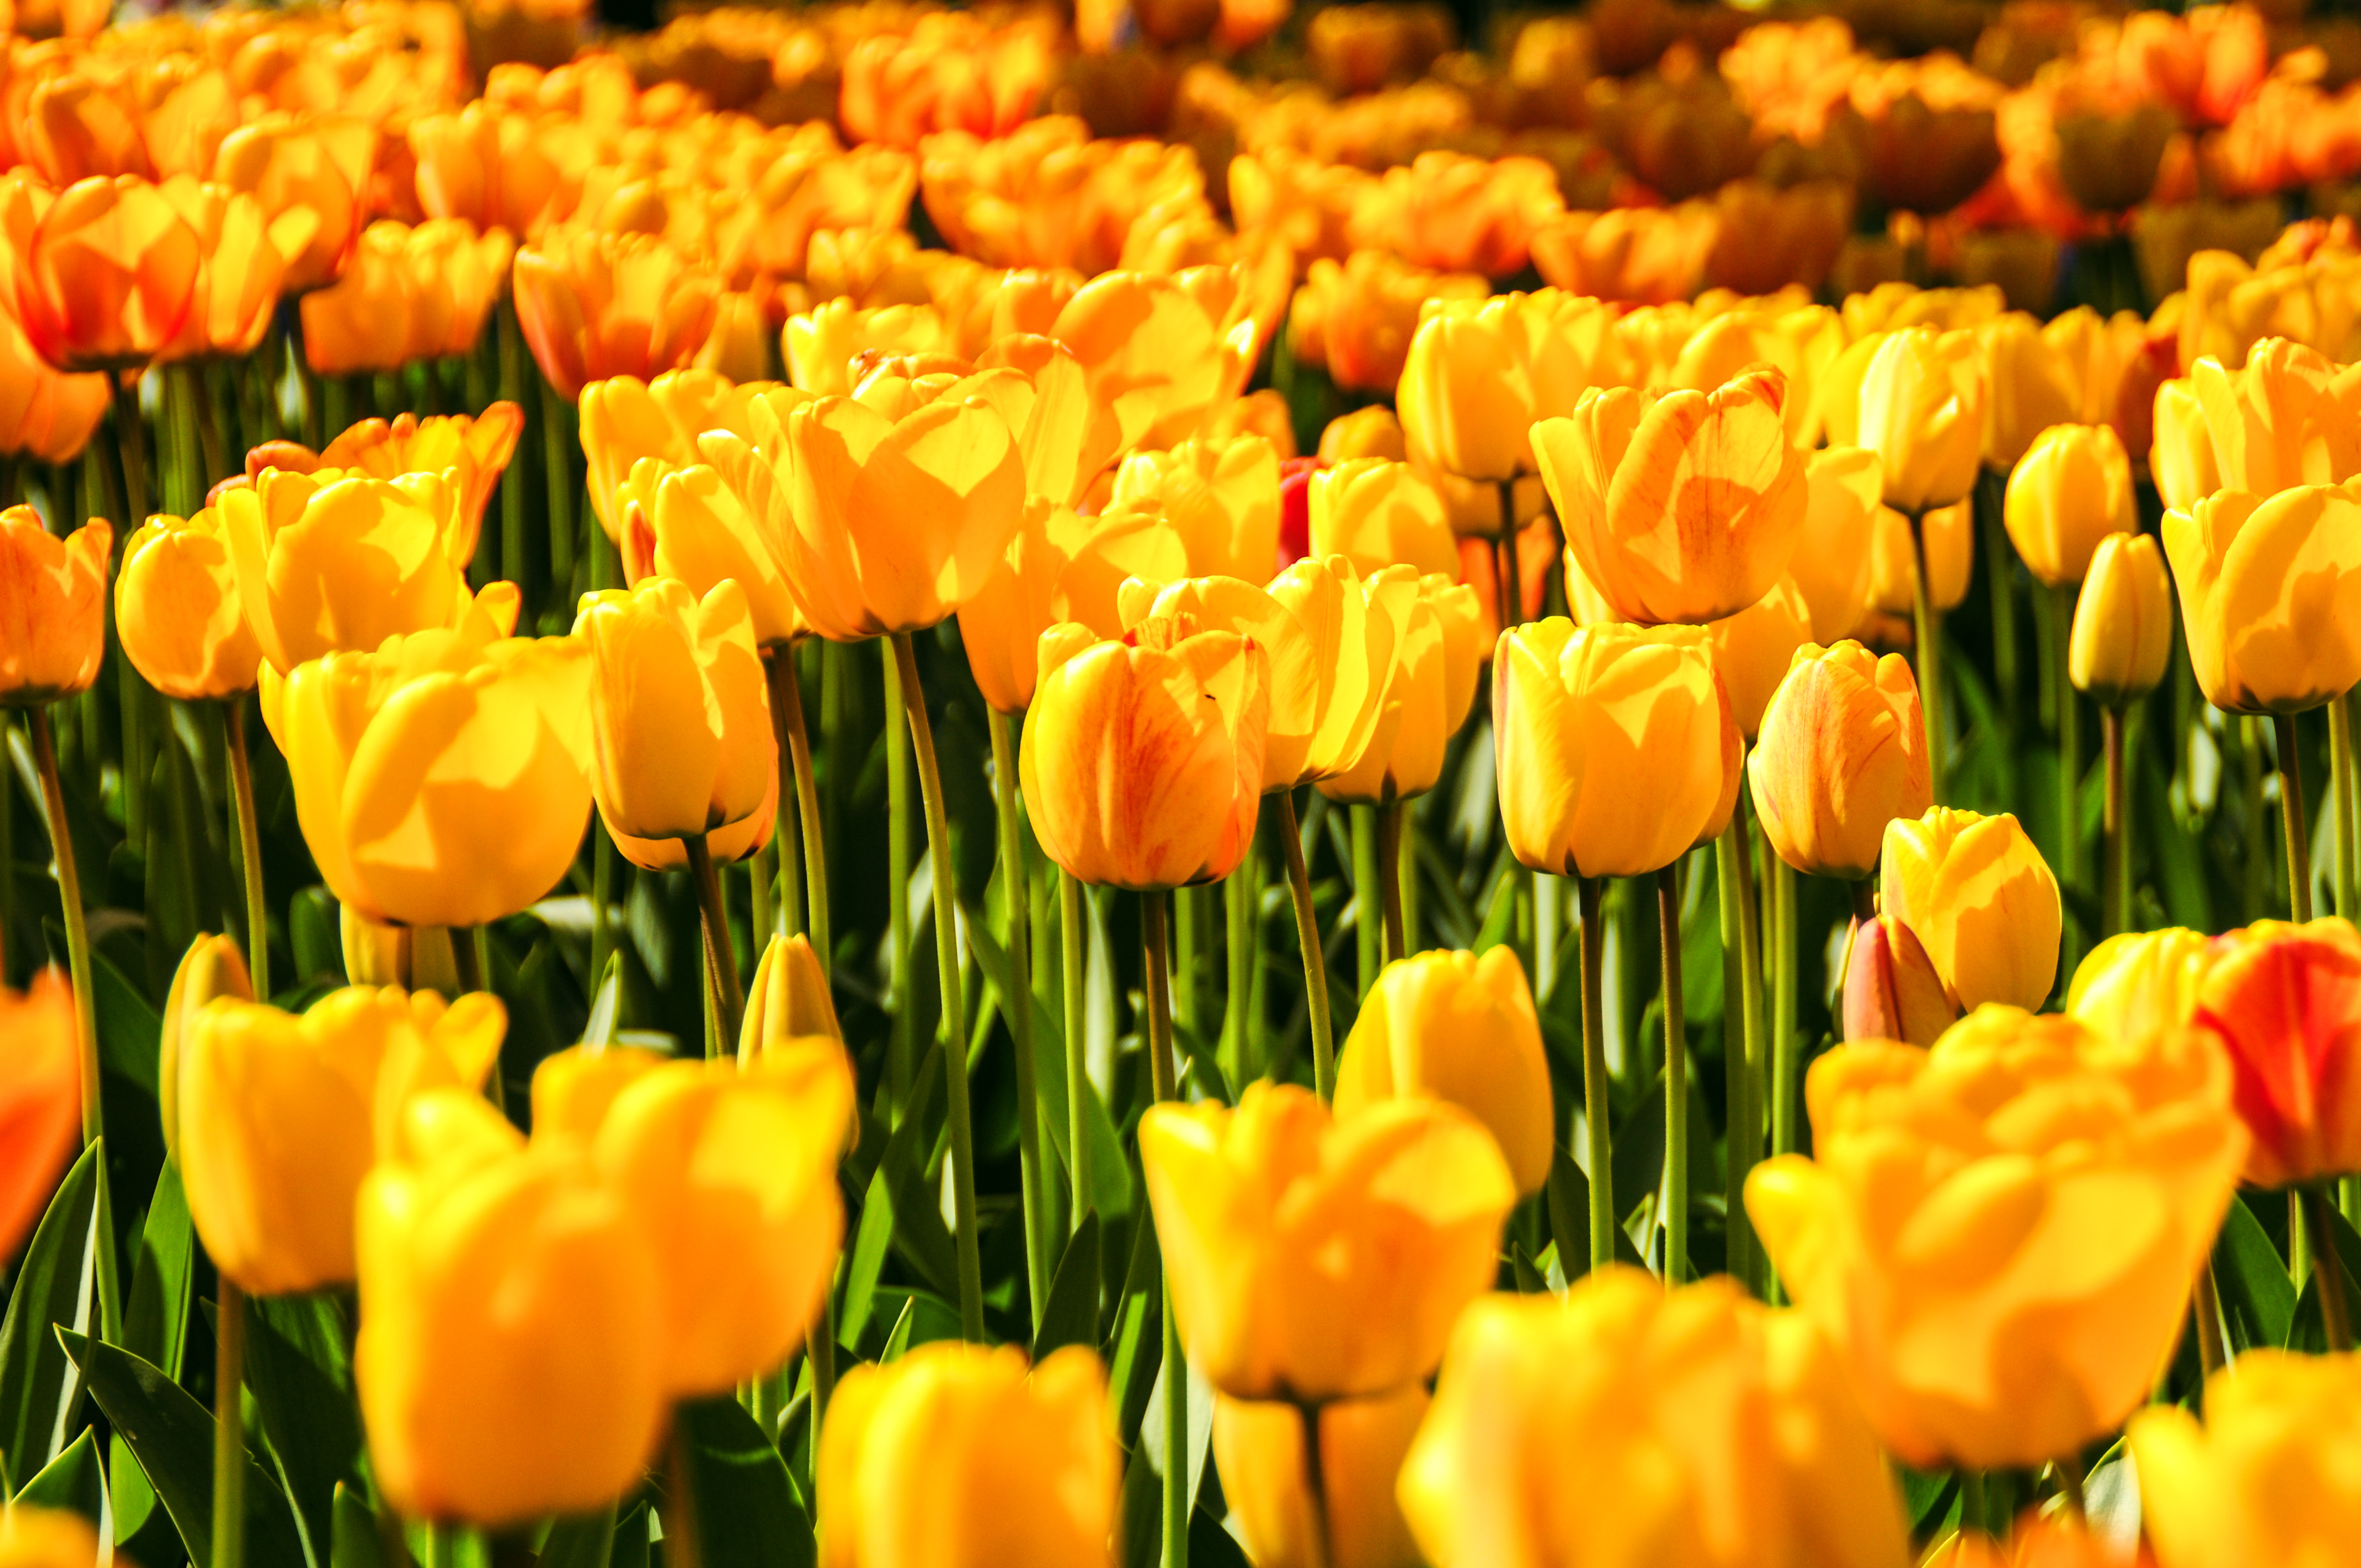
plant, flower, petal, tulip, yellow, plants, flowers, holland, tulips, macro photography, flowering plant, lily family, plant stem, land plant